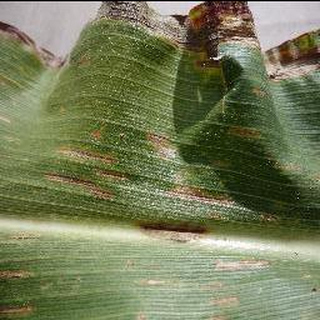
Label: corn_cercospora_leaf_spot